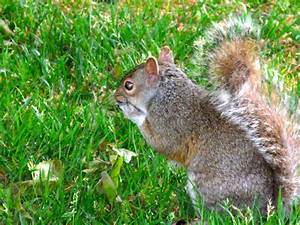
Label: scoiattolo